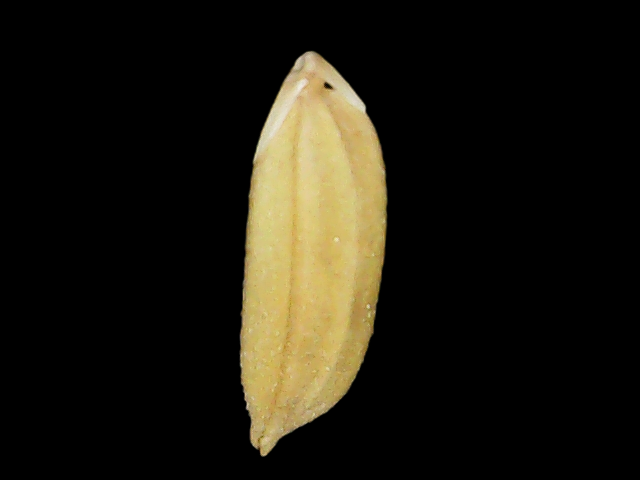
Rice variety: Binadhan24